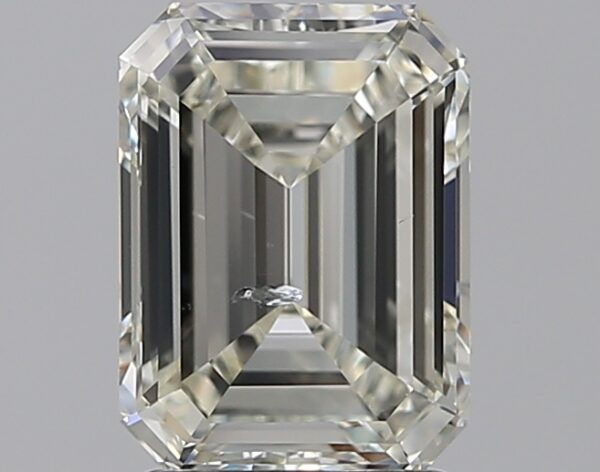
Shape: emerald
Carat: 2
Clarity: SI2
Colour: I
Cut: EX
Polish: VG
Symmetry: VG
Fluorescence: N
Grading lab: IGI
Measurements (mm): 8.55 x 6.34 x 4.02